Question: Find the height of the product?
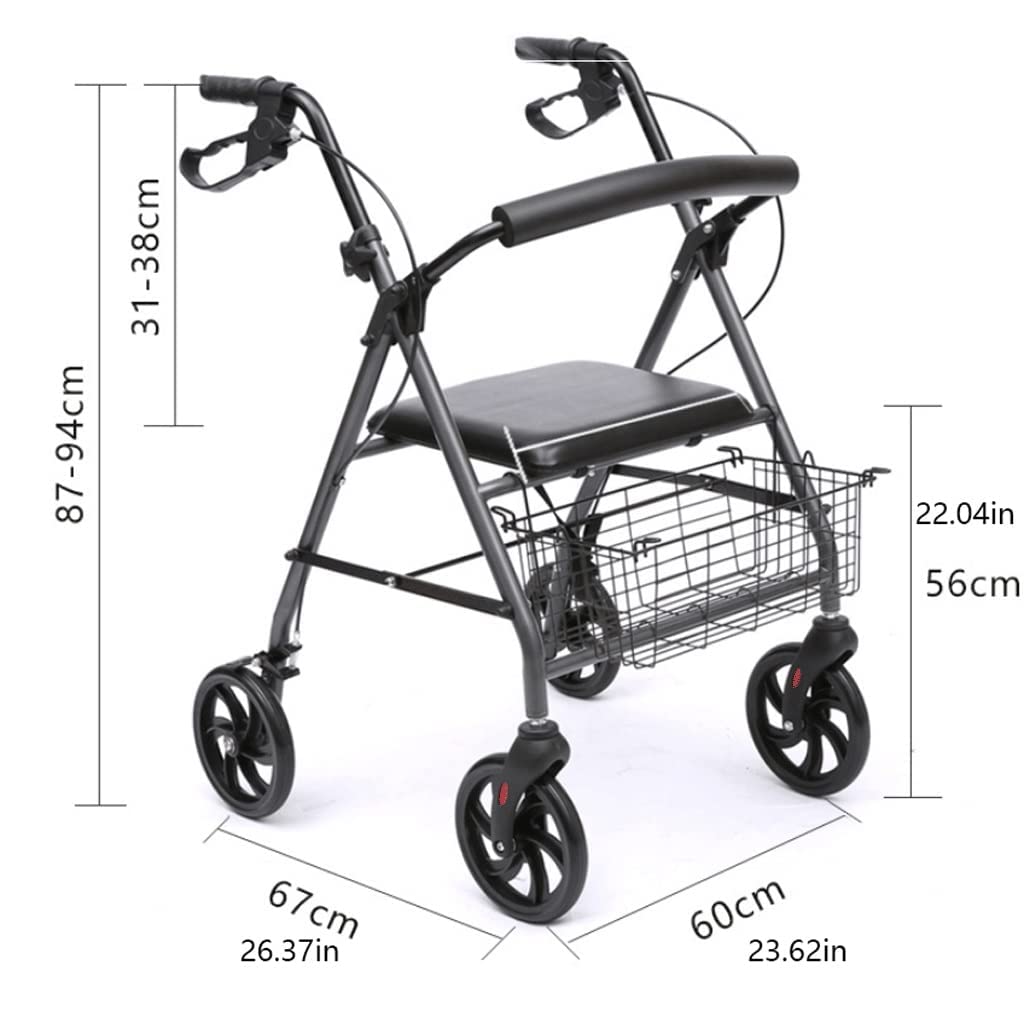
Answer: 87.0 centimetre